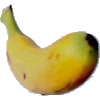
Label: Banana Lady Finger 1